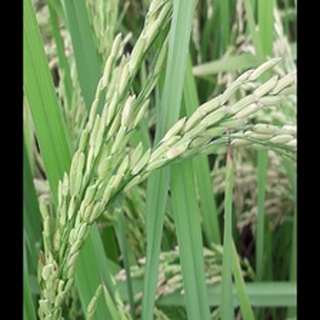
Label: healthy_rice